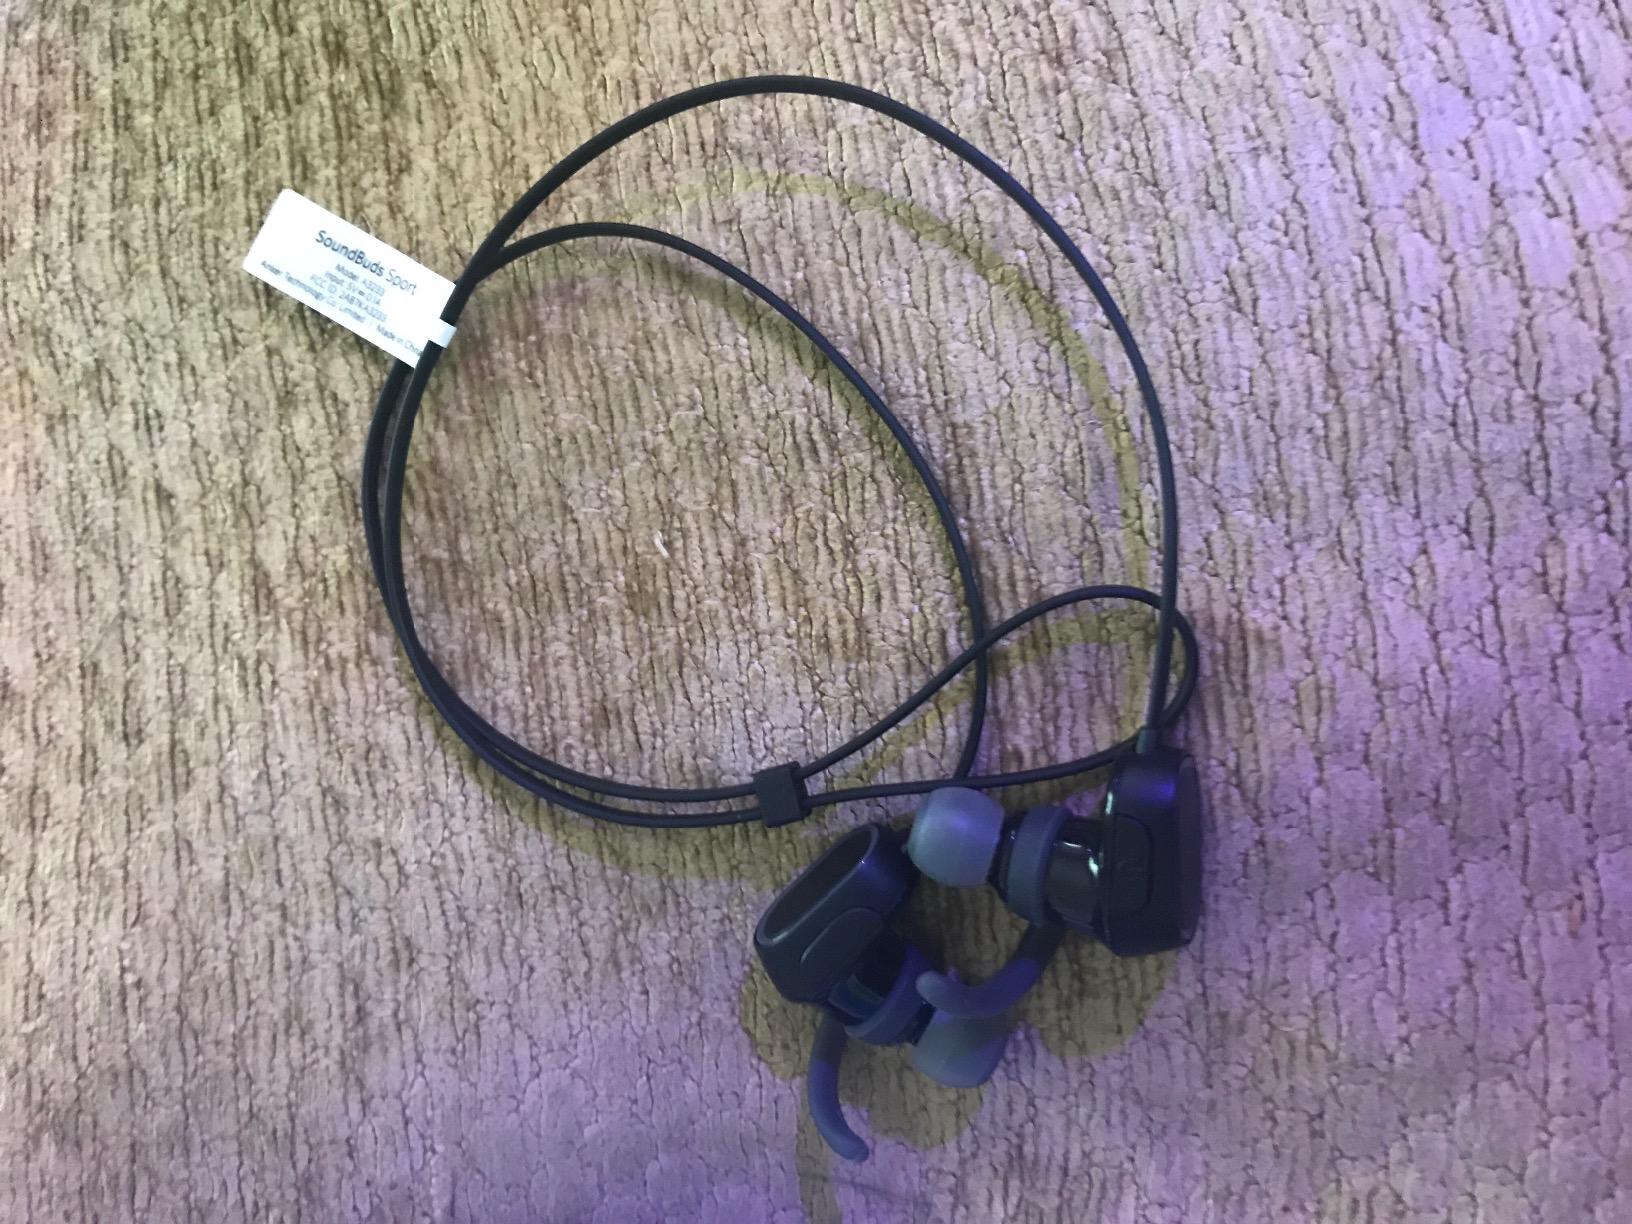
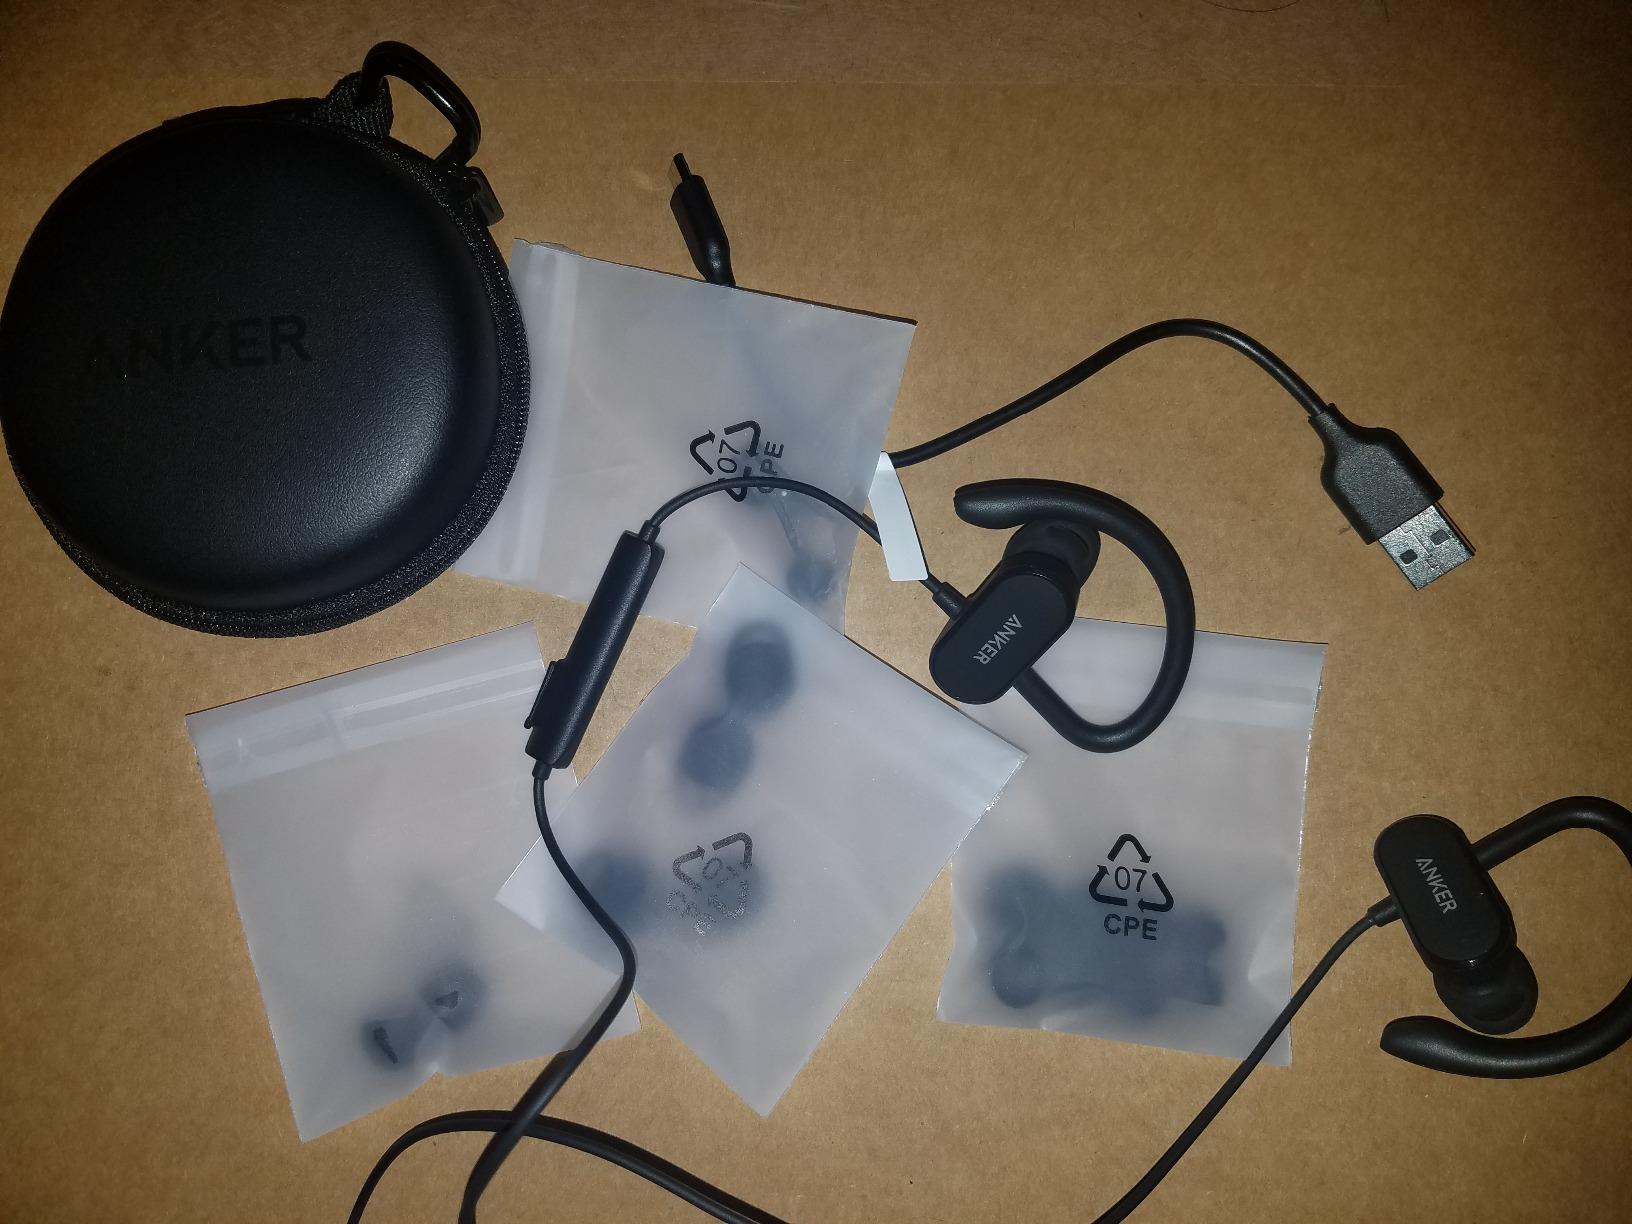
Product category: headphones
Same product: no